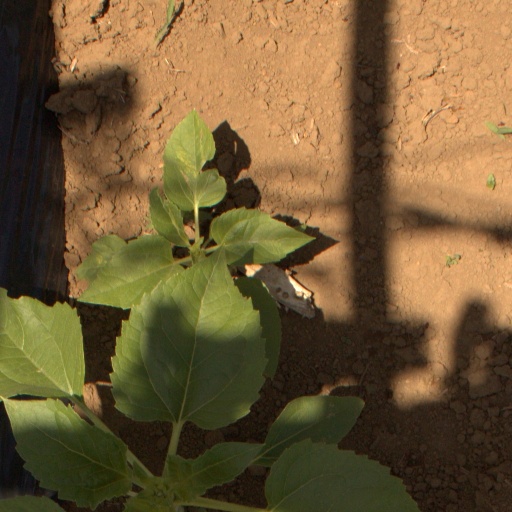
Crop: Jerusalem artichoke